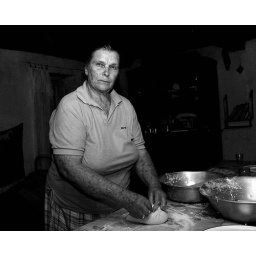
A portrait of my aunt Lida at the kitchen of her house in Georgian mountains. Undated file photo.